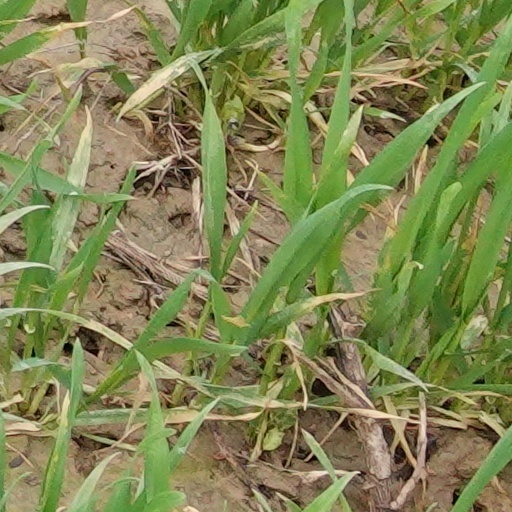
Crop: wheat